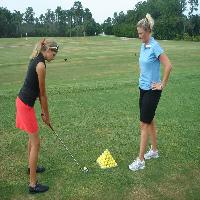
Weather: cloudy or overcast